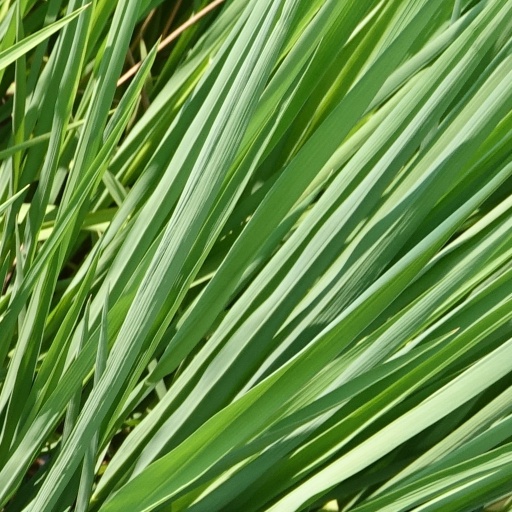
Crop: rice